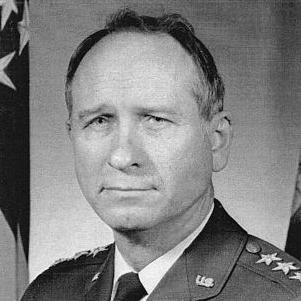
Age: 52